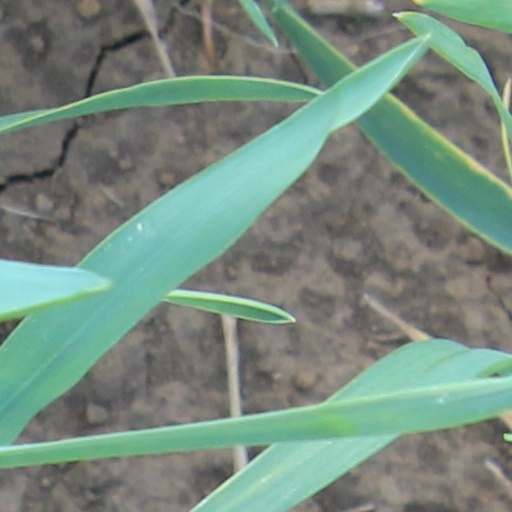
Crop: wheat